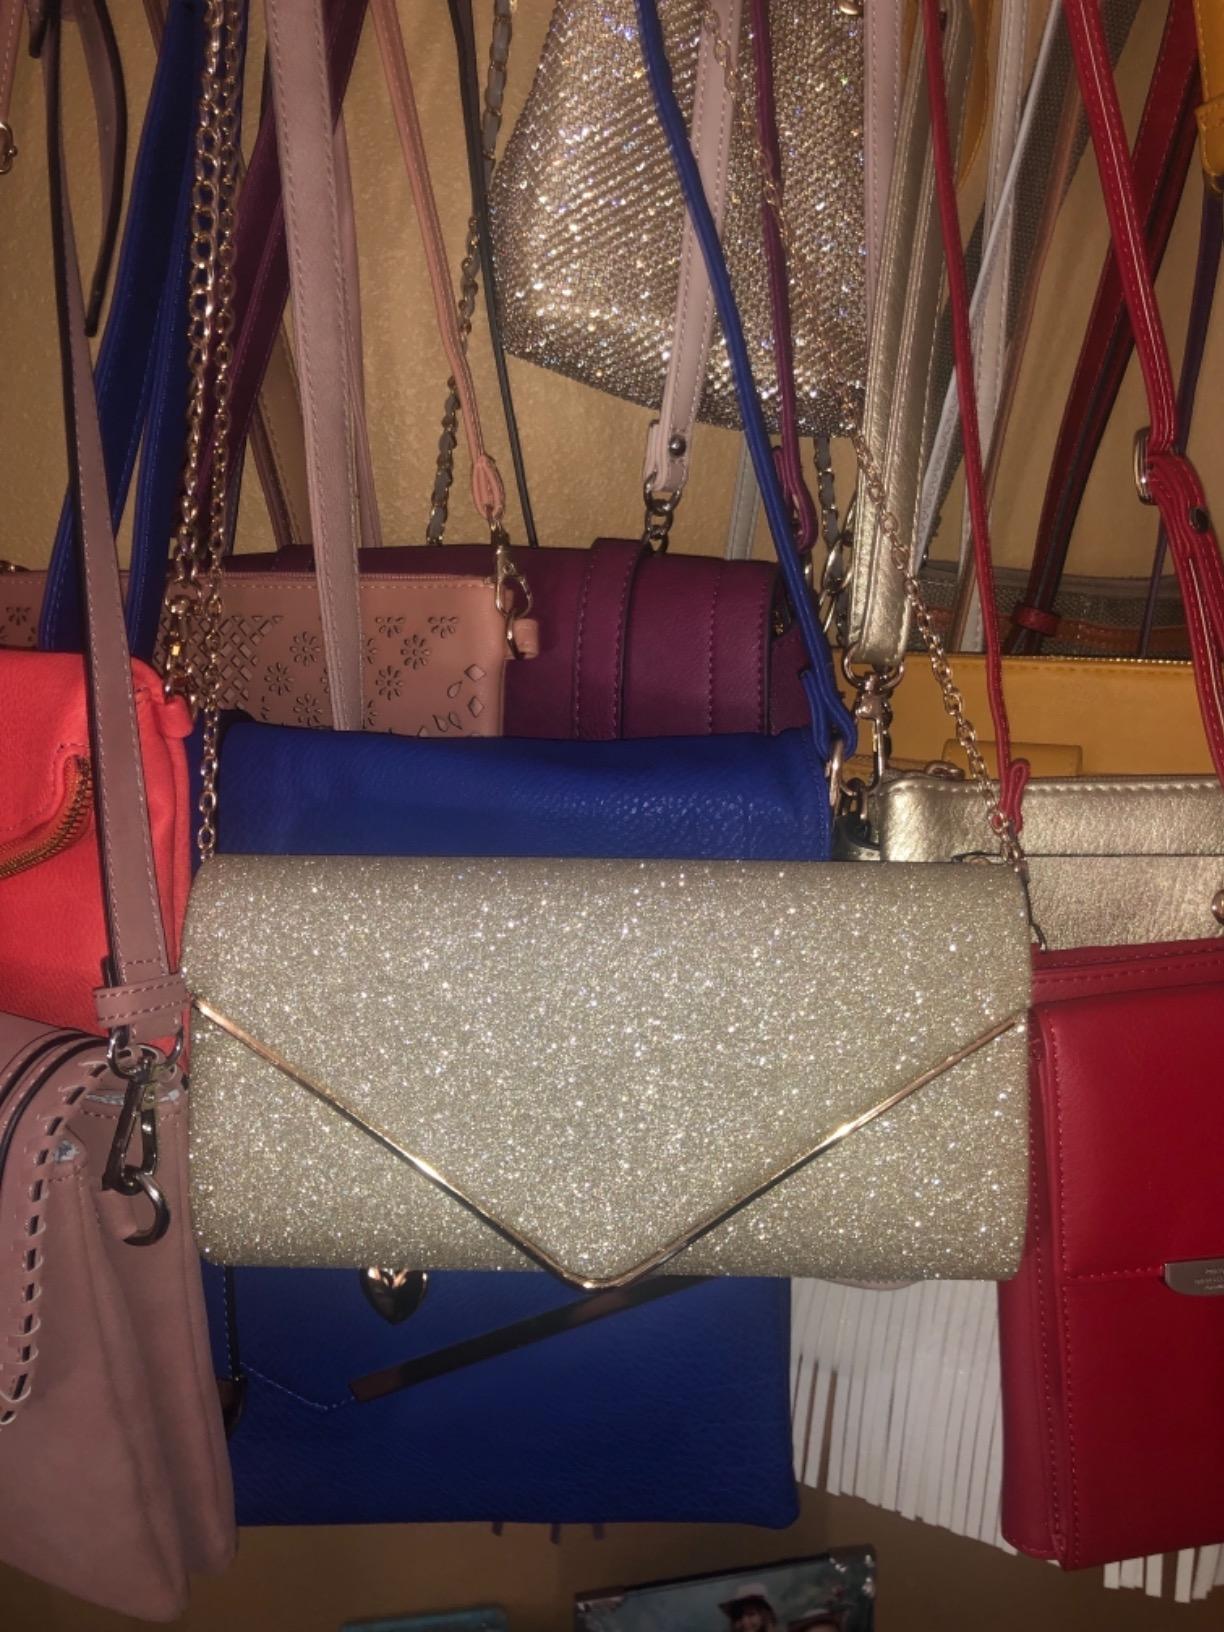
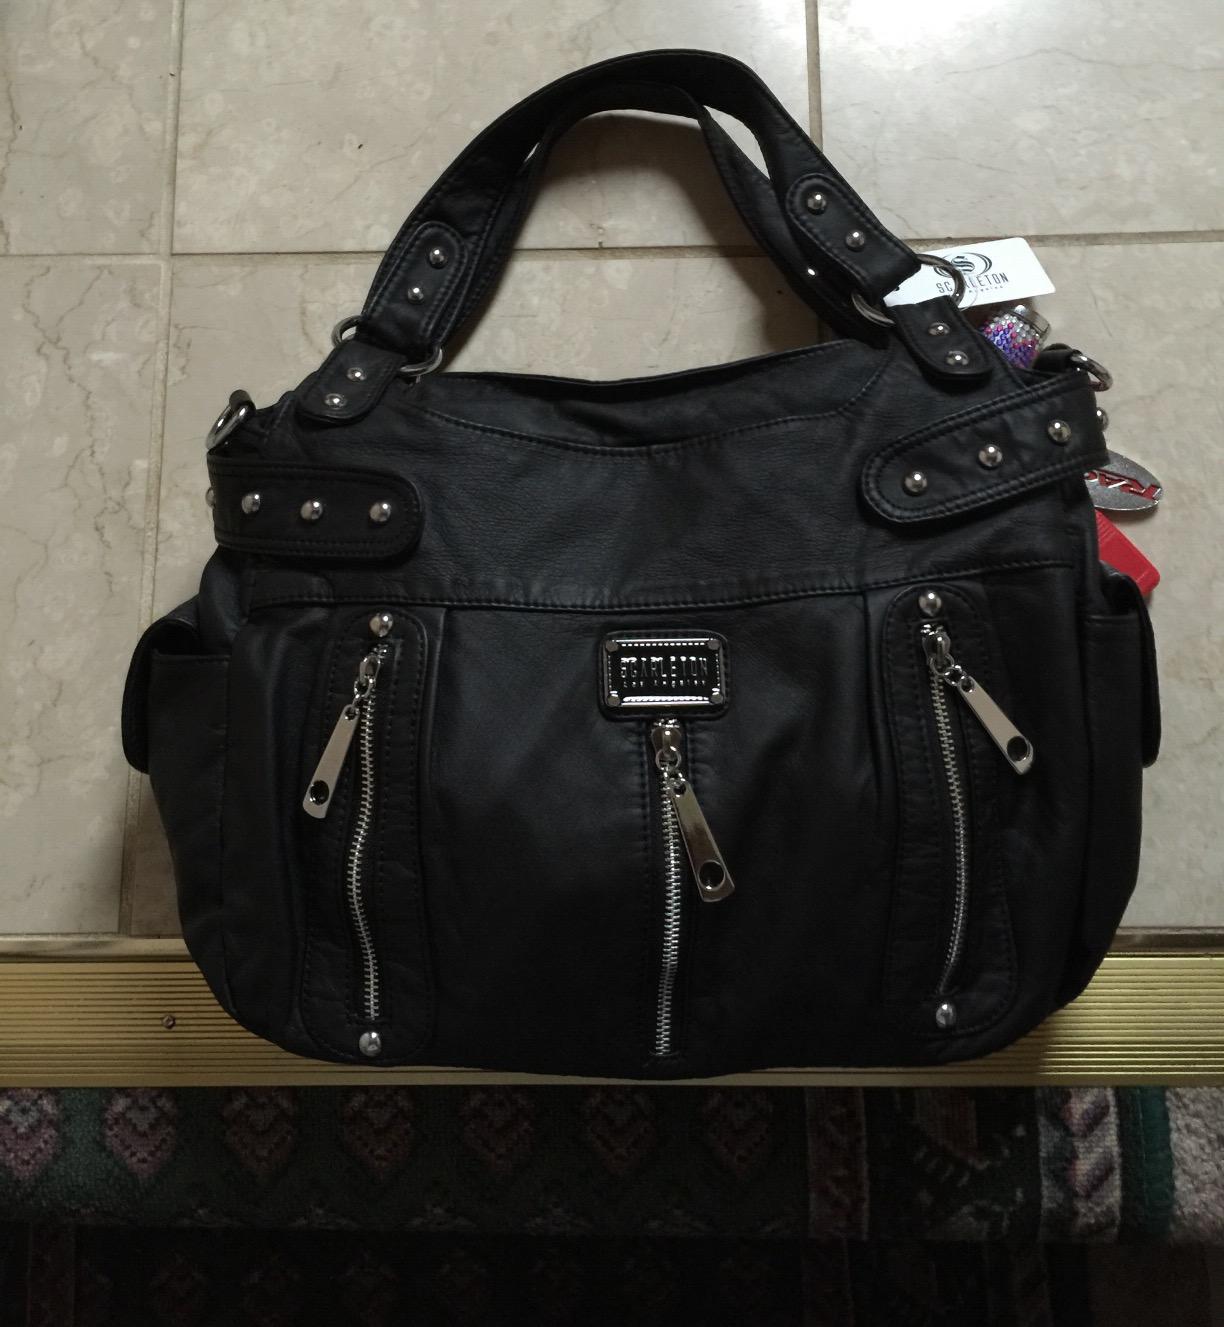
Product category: accessories_handbag
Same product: no